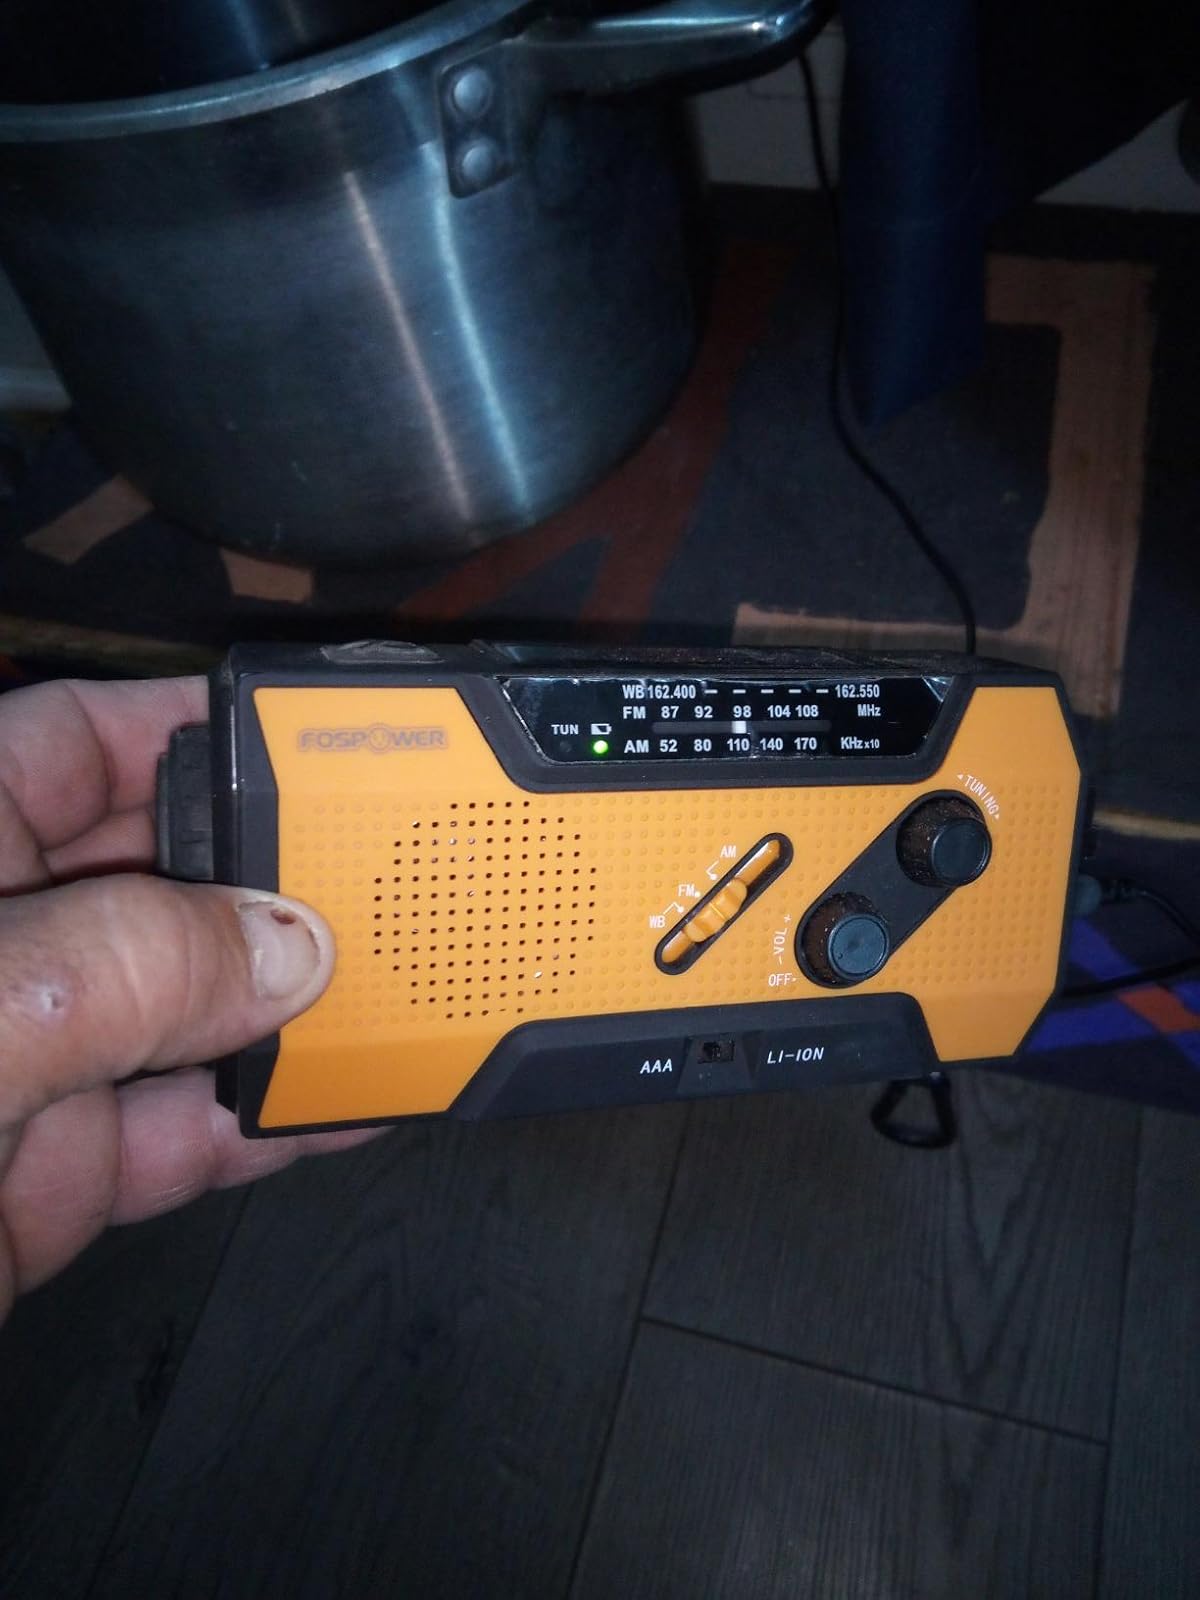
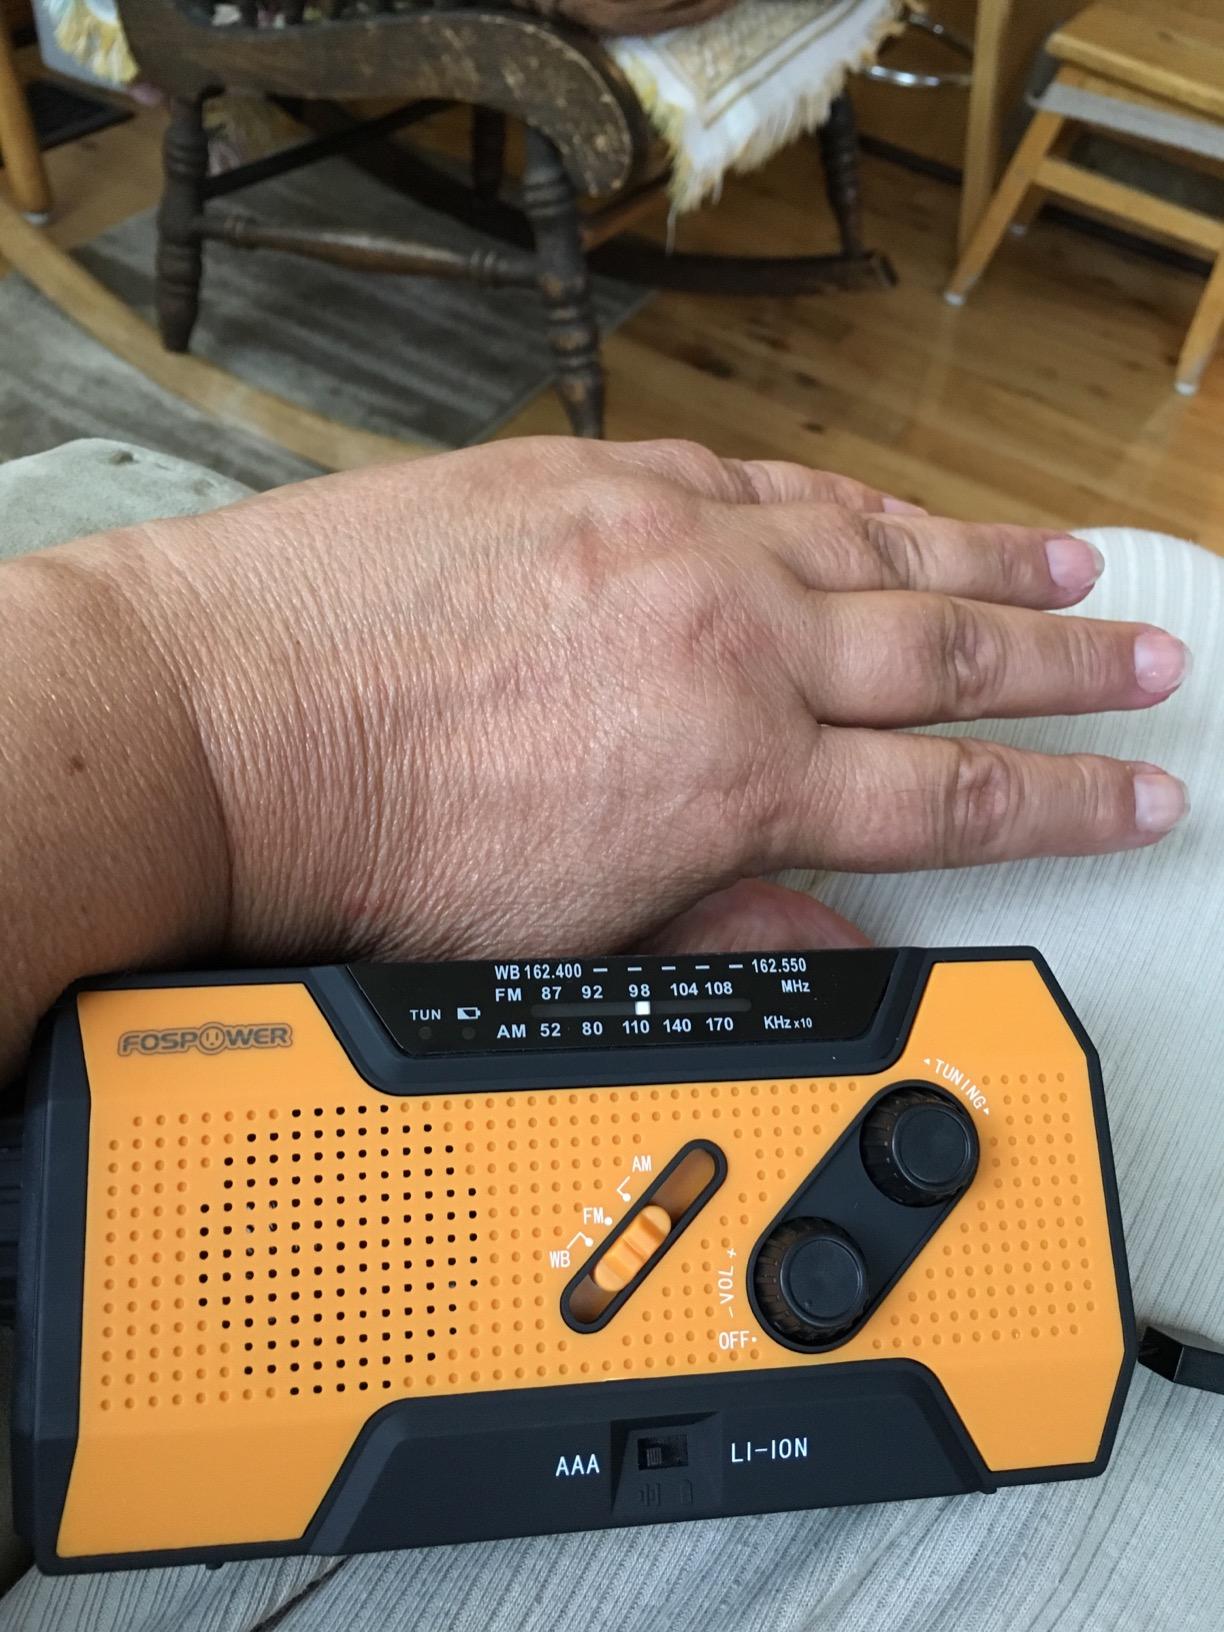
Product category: radio
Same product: yes